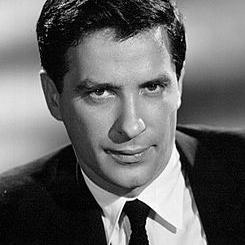
Age: 29